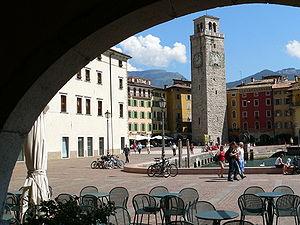
Riva del Garda est une commune italienne d'environ 17 500 habitants située dans la province autonome de Trente dans la région du Trentin-Haut-Adige dans le nord-est de l'Italie. Elle se trouve au bord du lac de Garde.